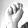
ASL letter: N